Ioan Nicolae Romanescu

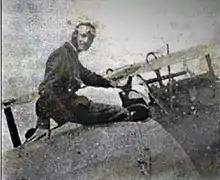
Ioan N. Romanescu, in the cockpit of a Nieuport

Ioan "Ionel" Nicolae Romanescu (14 April 1895 – 1 November 1918) or Jean Romanesco in French was a Romanian pilot and aviation pioneer, he built and flew the first glider in Romania in 1910.